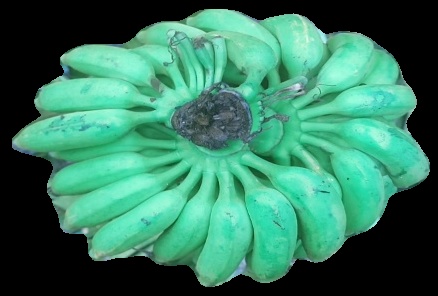
Variety: elakki-bale
Grade: grade1